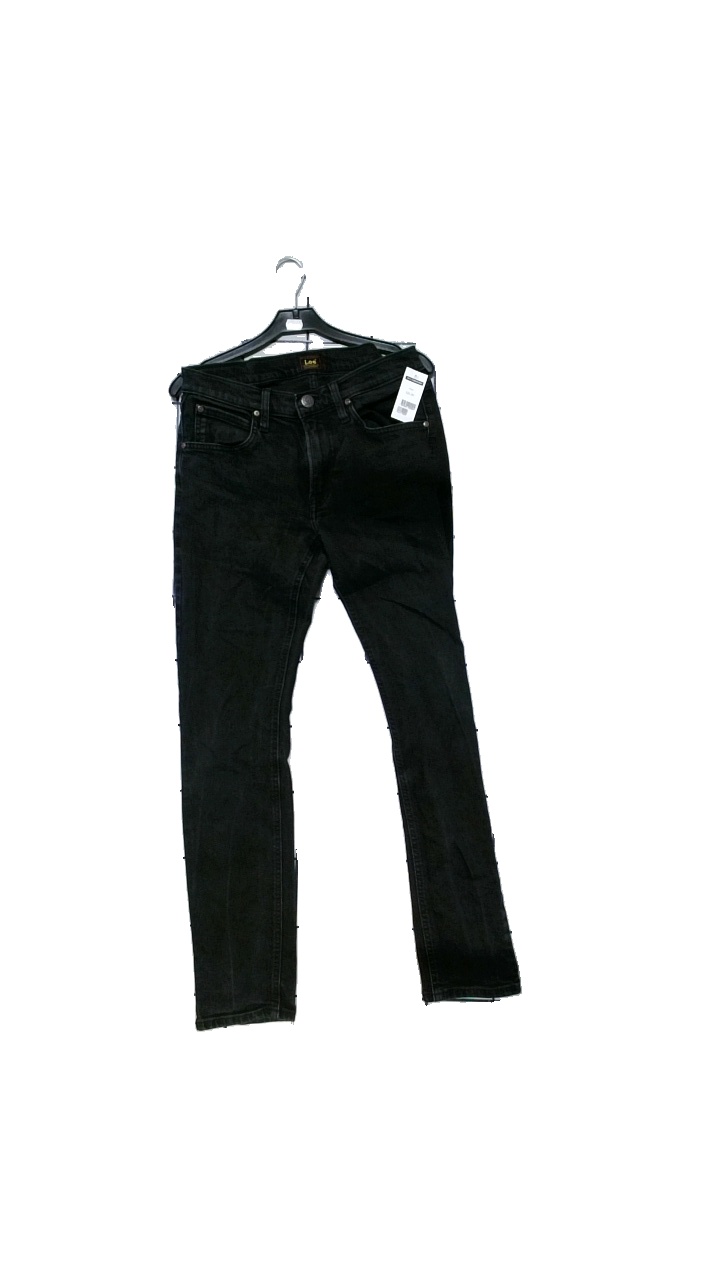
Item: Jeans (Unisex)
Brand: Lee
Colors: Black
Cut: Regular, Tight
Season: All
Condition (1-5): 4
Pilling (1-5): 3
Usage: Reuse
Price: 150-250